Air Ecosse

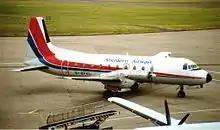
Aberdeen Airways HS.748

The new company became Aberdeen Airways (callsign: Granite). Aberdeen Airways subsequently also filed for bankruptcy protection, moved to East Midlands (EMA) and finally ended operations. After the airline's collapse, many staff moved to the new airline Malinair.